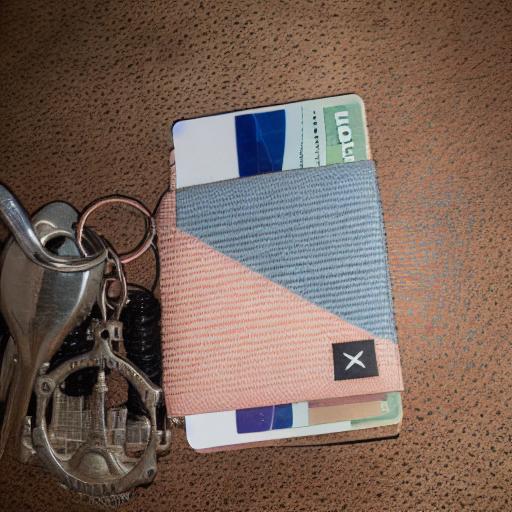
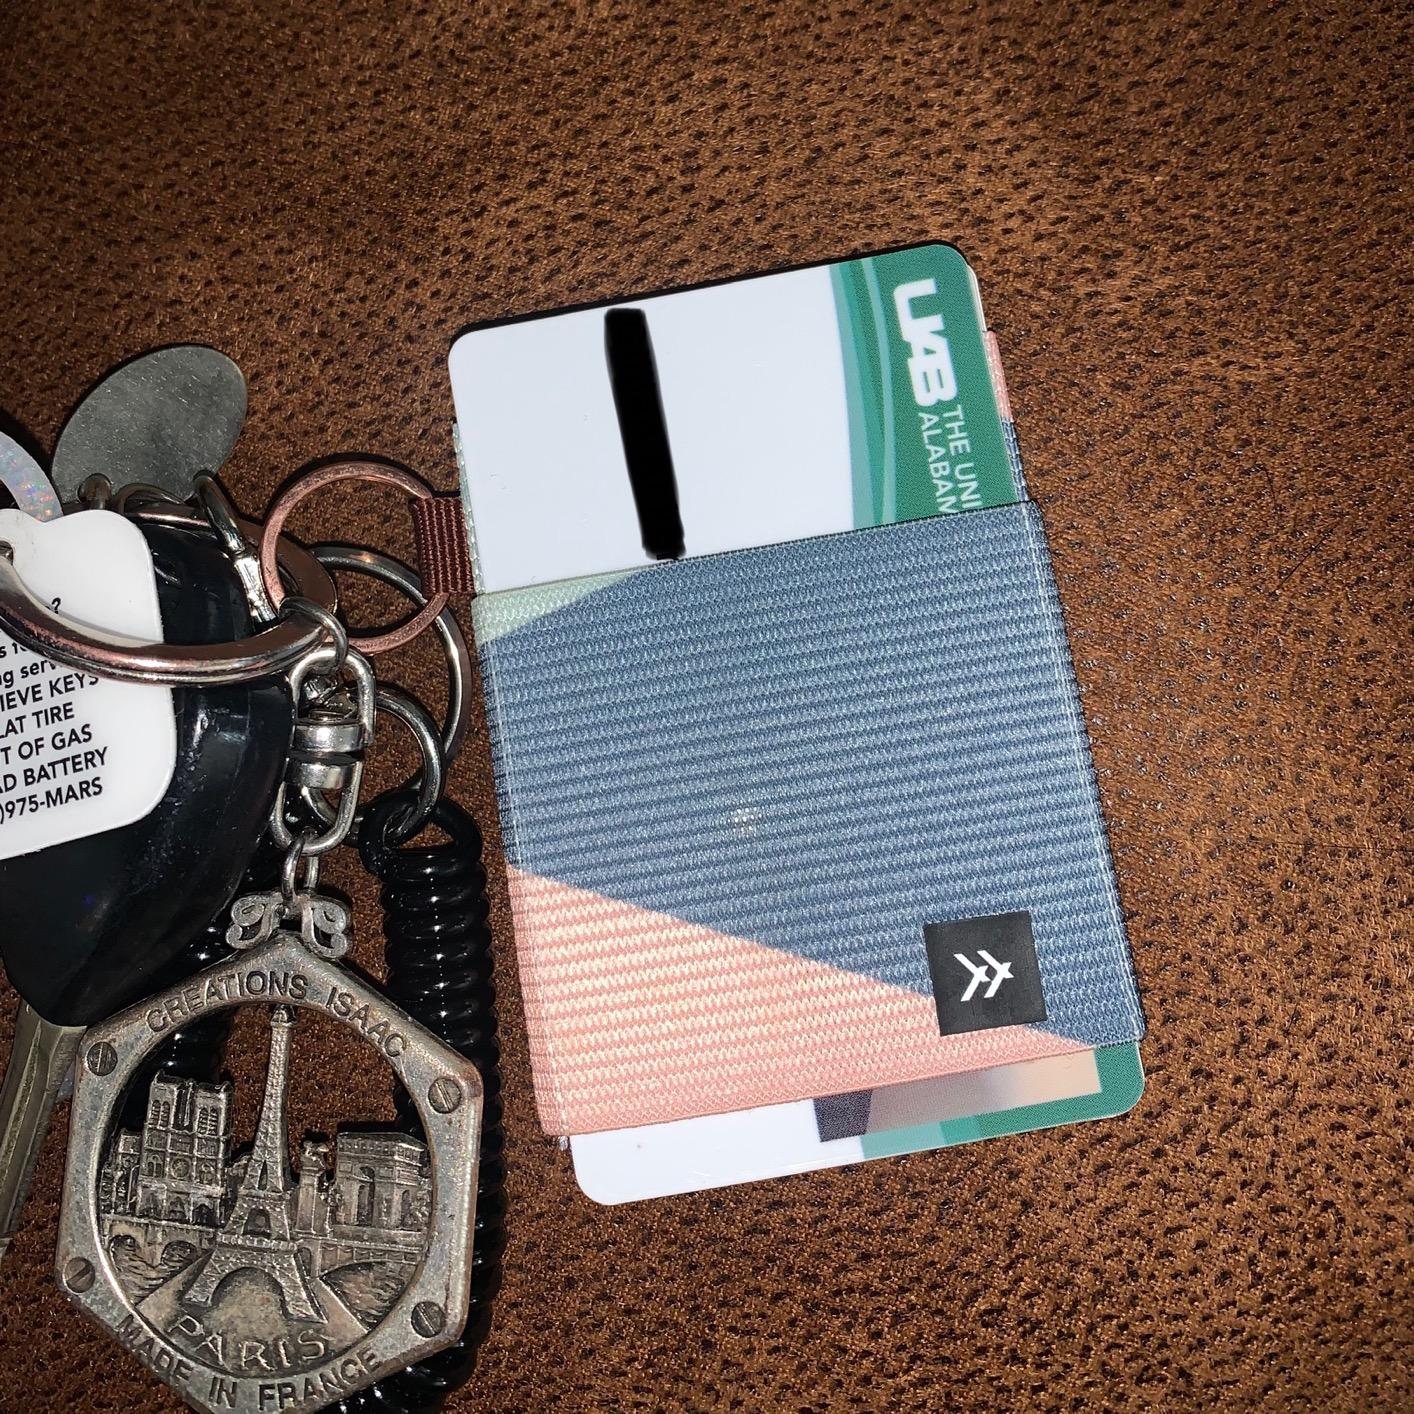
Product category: accessories_wallet
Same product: no